Tom Meighan

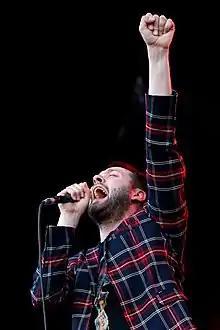
Meighan performing in 2014

Thomas Peter Meighan (born 11 January 1981) is an English singer and musician. He the rock band Kasabian in 1997 and was its lead vocalist until 2020.